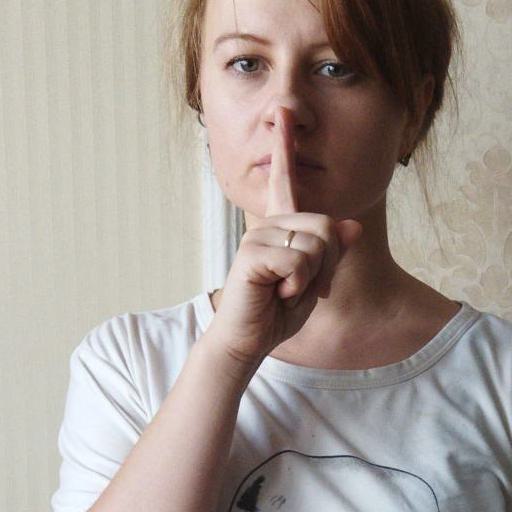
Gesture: mute